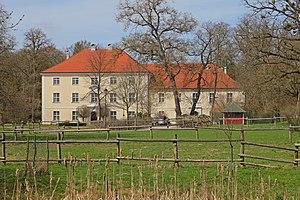
La famille Finck von Finckenstein est une famille de la noblesse immémoriale de Prusse, qui reçut le titre de comte en 1710 de la part de l'empereur du Saint-Empire romain Léopold Iᵉʳ et qui joua un rôle éminent dans l'histoire du royaume de Prusse.